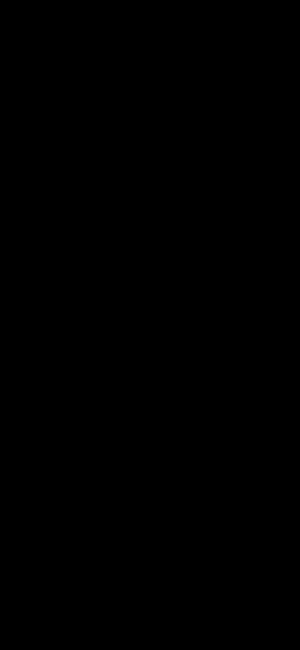
Un script construit est un nouveau système d'écriture dont l'origine est due à un individu ou un groupe, plutôt que suite à l'évolution d'un système d'écriture provenant d'une langue ou d'une culture existante. Certaines sont conçues pour servir des langues construites, bien que plusieurs d'entre elles soient utilisés dans le cadre d'expérimentations linguistique ou à d'autres fins plus pratiques concernant des langues existantes.